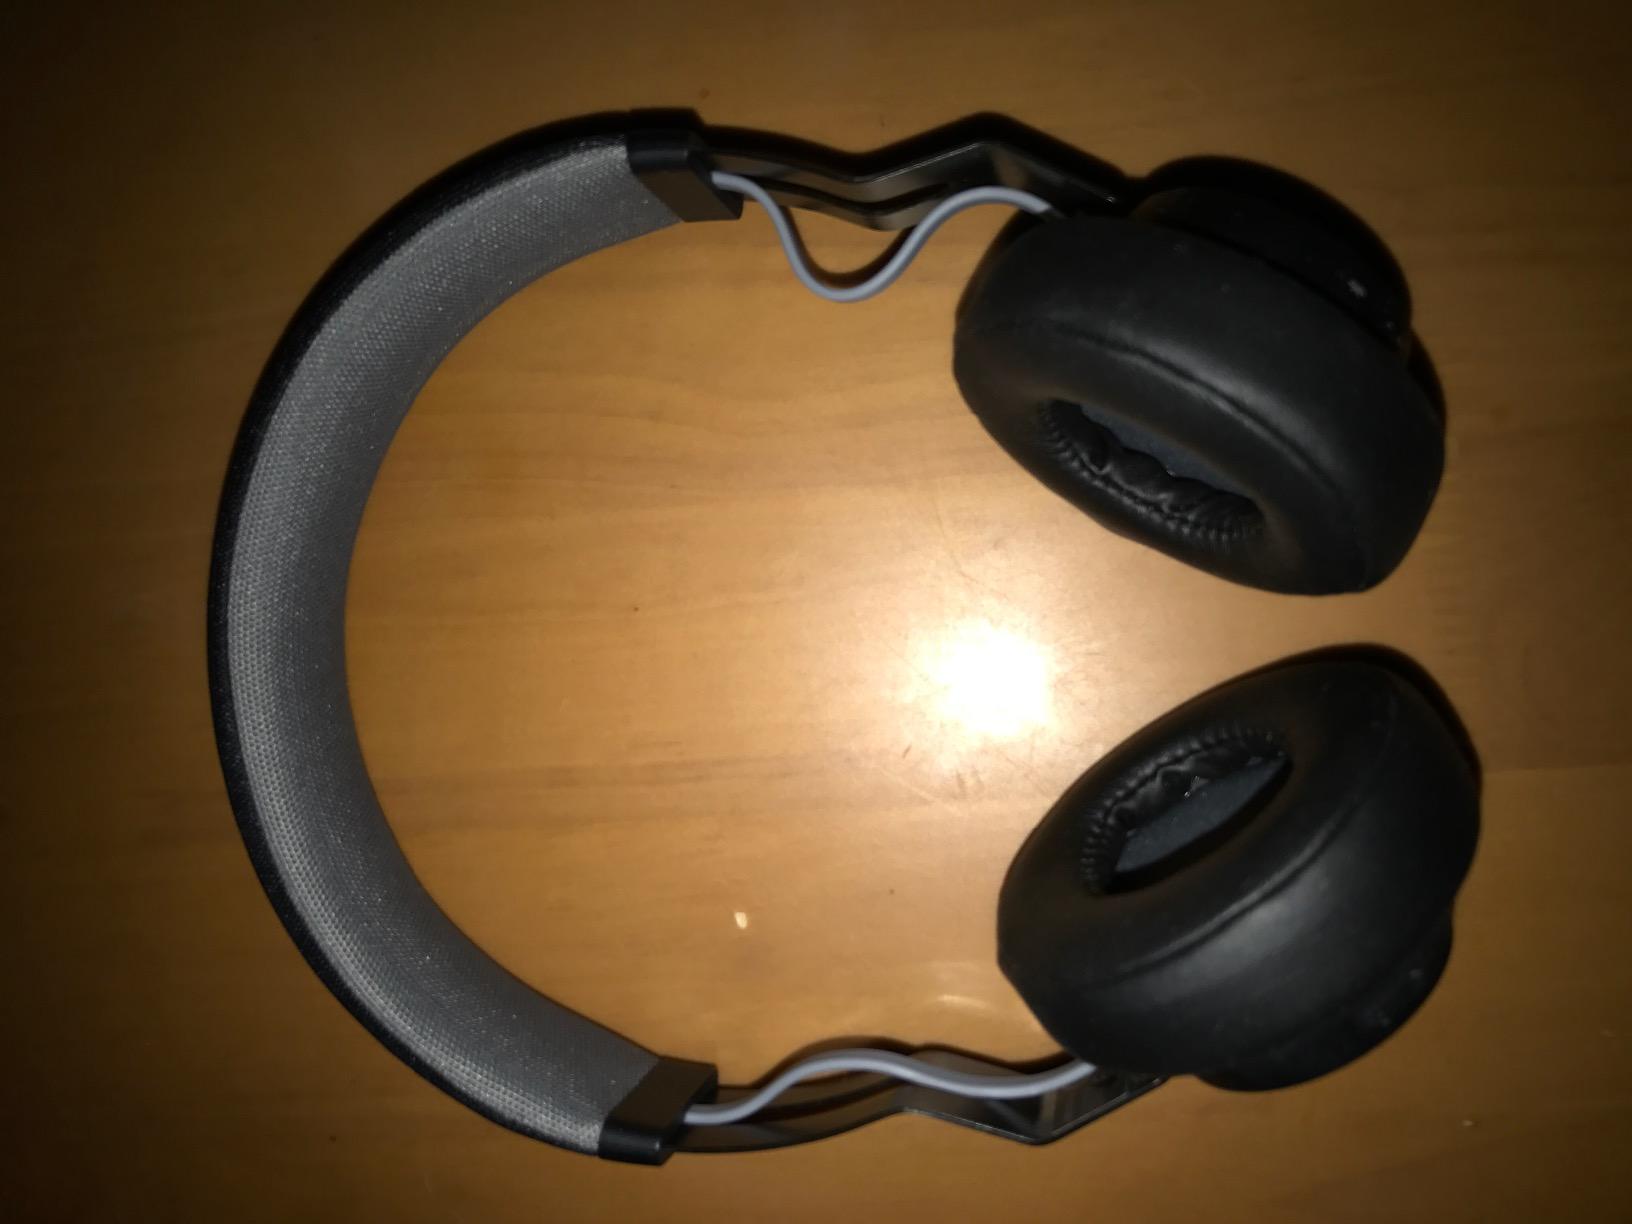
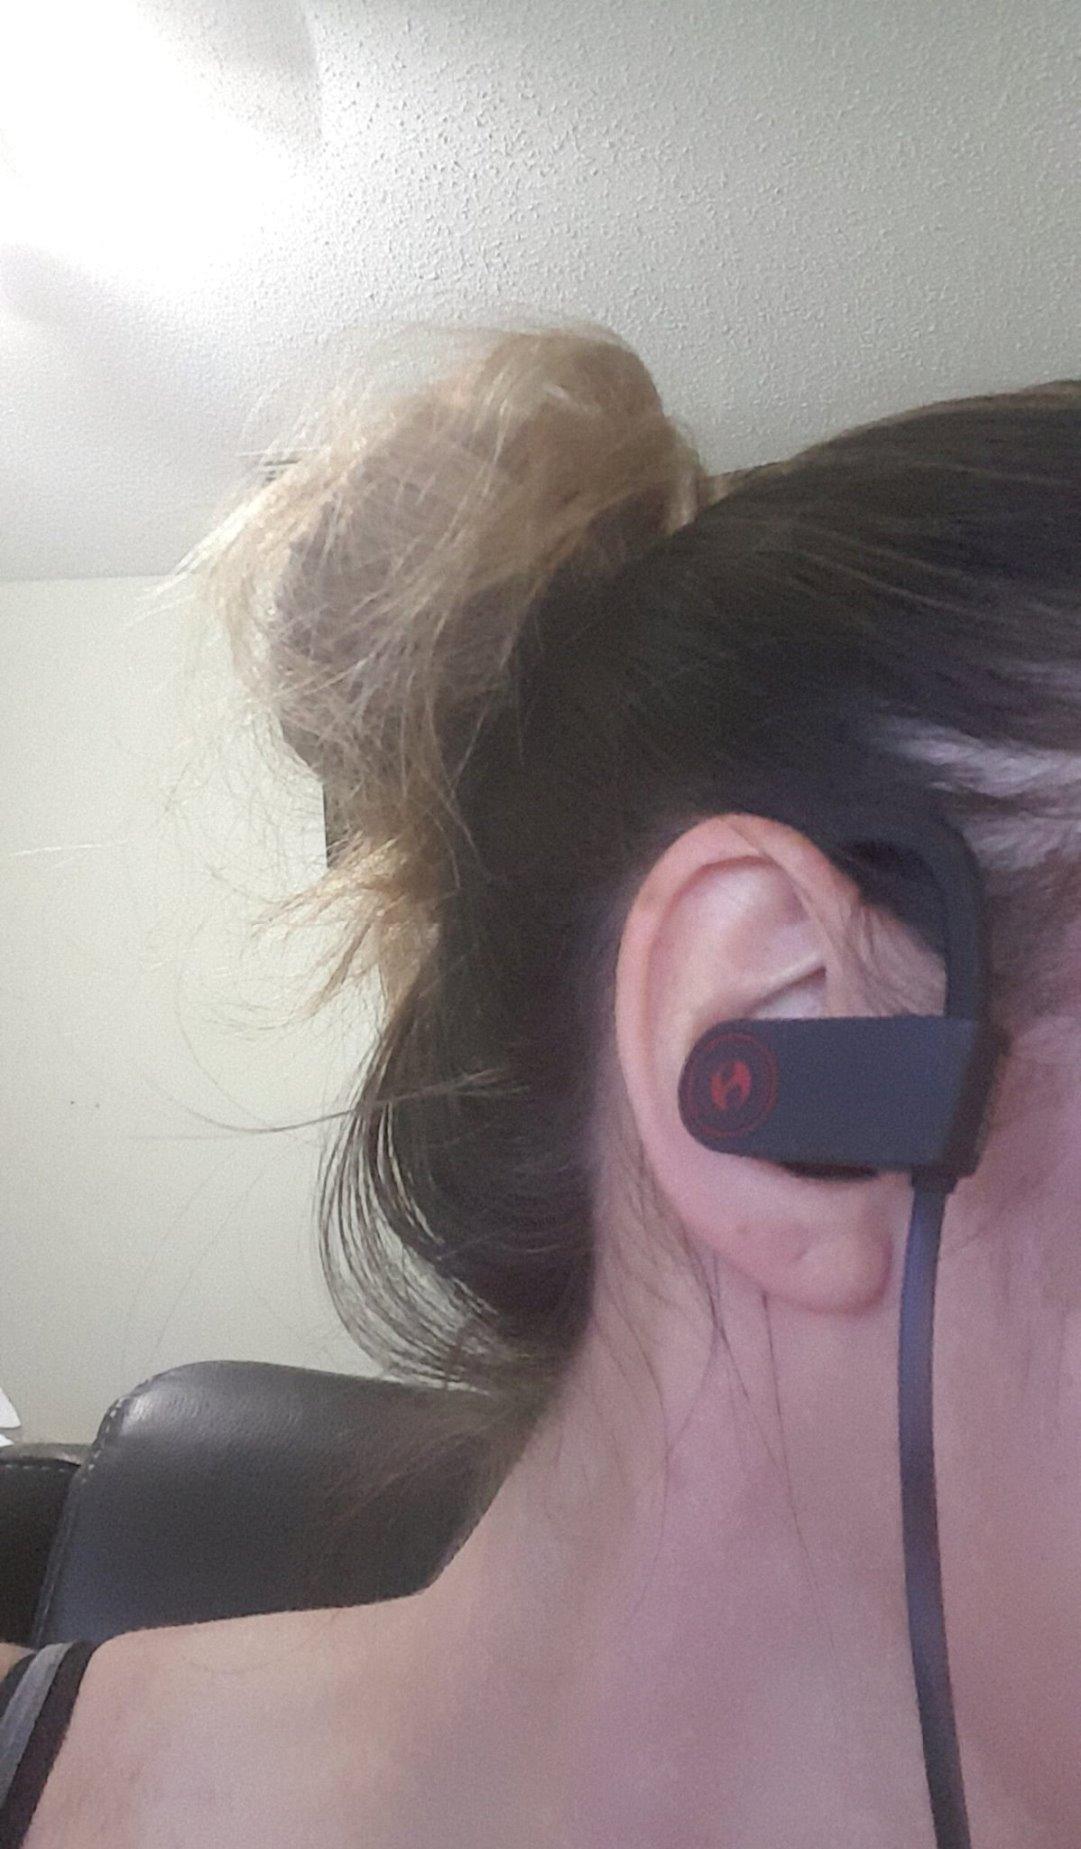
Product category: headphones
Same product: no